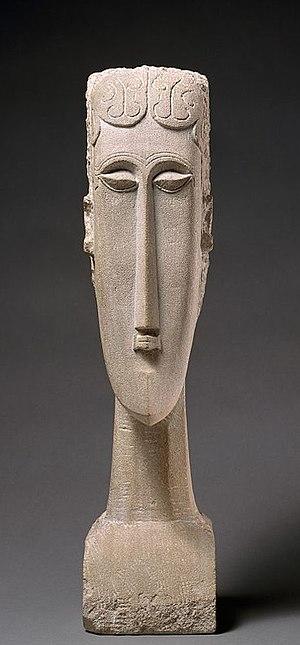
Tête de femme, 1912, calcaire, 68 x 16 x 24 cm, New York, Metropolitan Museum of Art.
Amedeo Clemente Modigliani, né le 12 juillet 1884 à Livourne et mort le 24 janvier 1920 à Paris, est un peintre et sculpteur italien rattaché à l'École de Paris.